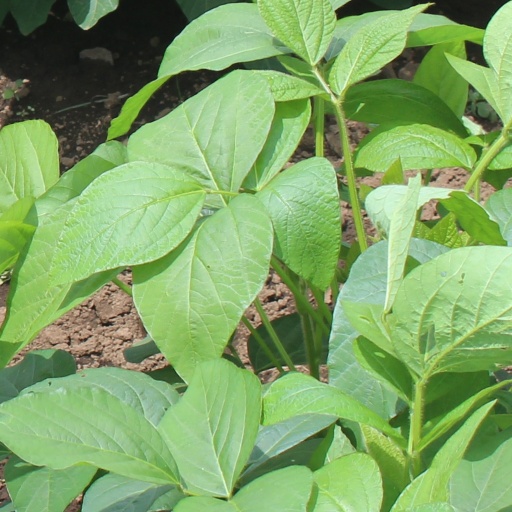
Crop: soybean